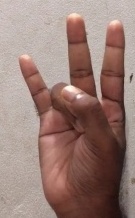
ASL sign: 7